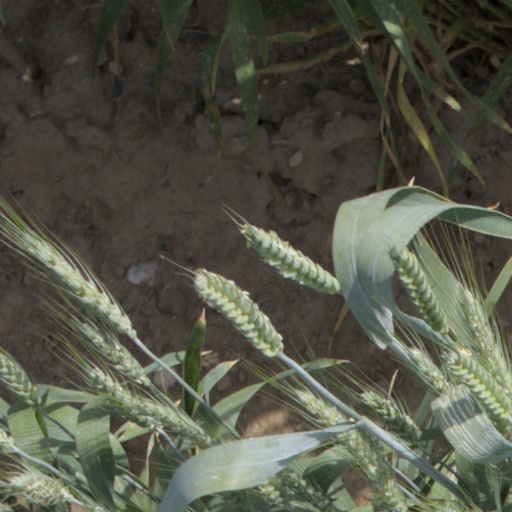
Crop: wheat